Royal Auxiliary Air Force

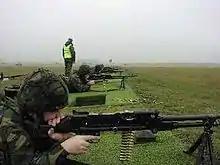

On 5 April 1997, all of the four war-appointable flights of the then Royal Air Force Volunteer Reserve were fully amalgamated into the RAuxAF, each with squadron status. In recognition of their origins, and in the absence of direct county or city territorial affiliations, they were each given the honour of retaining the letters "VR" within their squadron titles. The remaining non-active support elements of the RAFVR were and remain unaffected by this amalgamation, namely the RAFVR(T), the RAFVR(UAS), and at its point of formation, the RAFVR(DTUS) (being the branches for Training, University Air Squadron, and the Defence Technical Undergraduate Scheme, respectively).